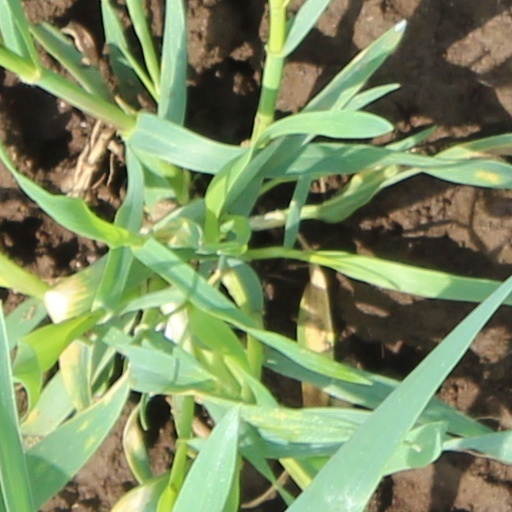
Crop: wheat